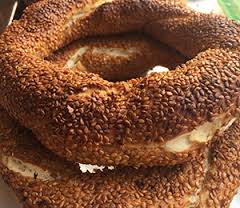
Yemek: simit